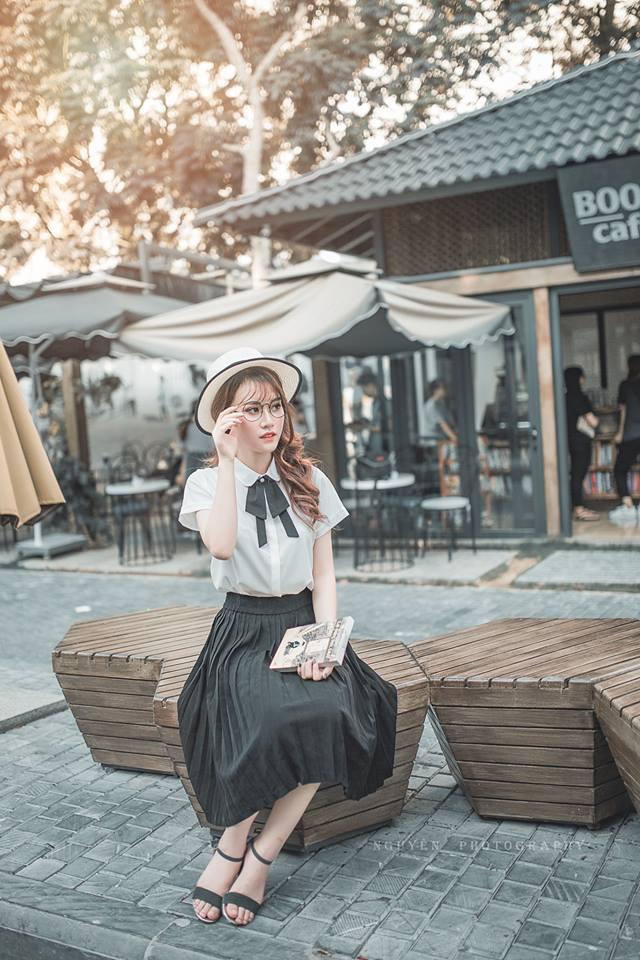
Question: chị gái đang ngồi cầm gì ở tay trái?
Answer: một quyển sách